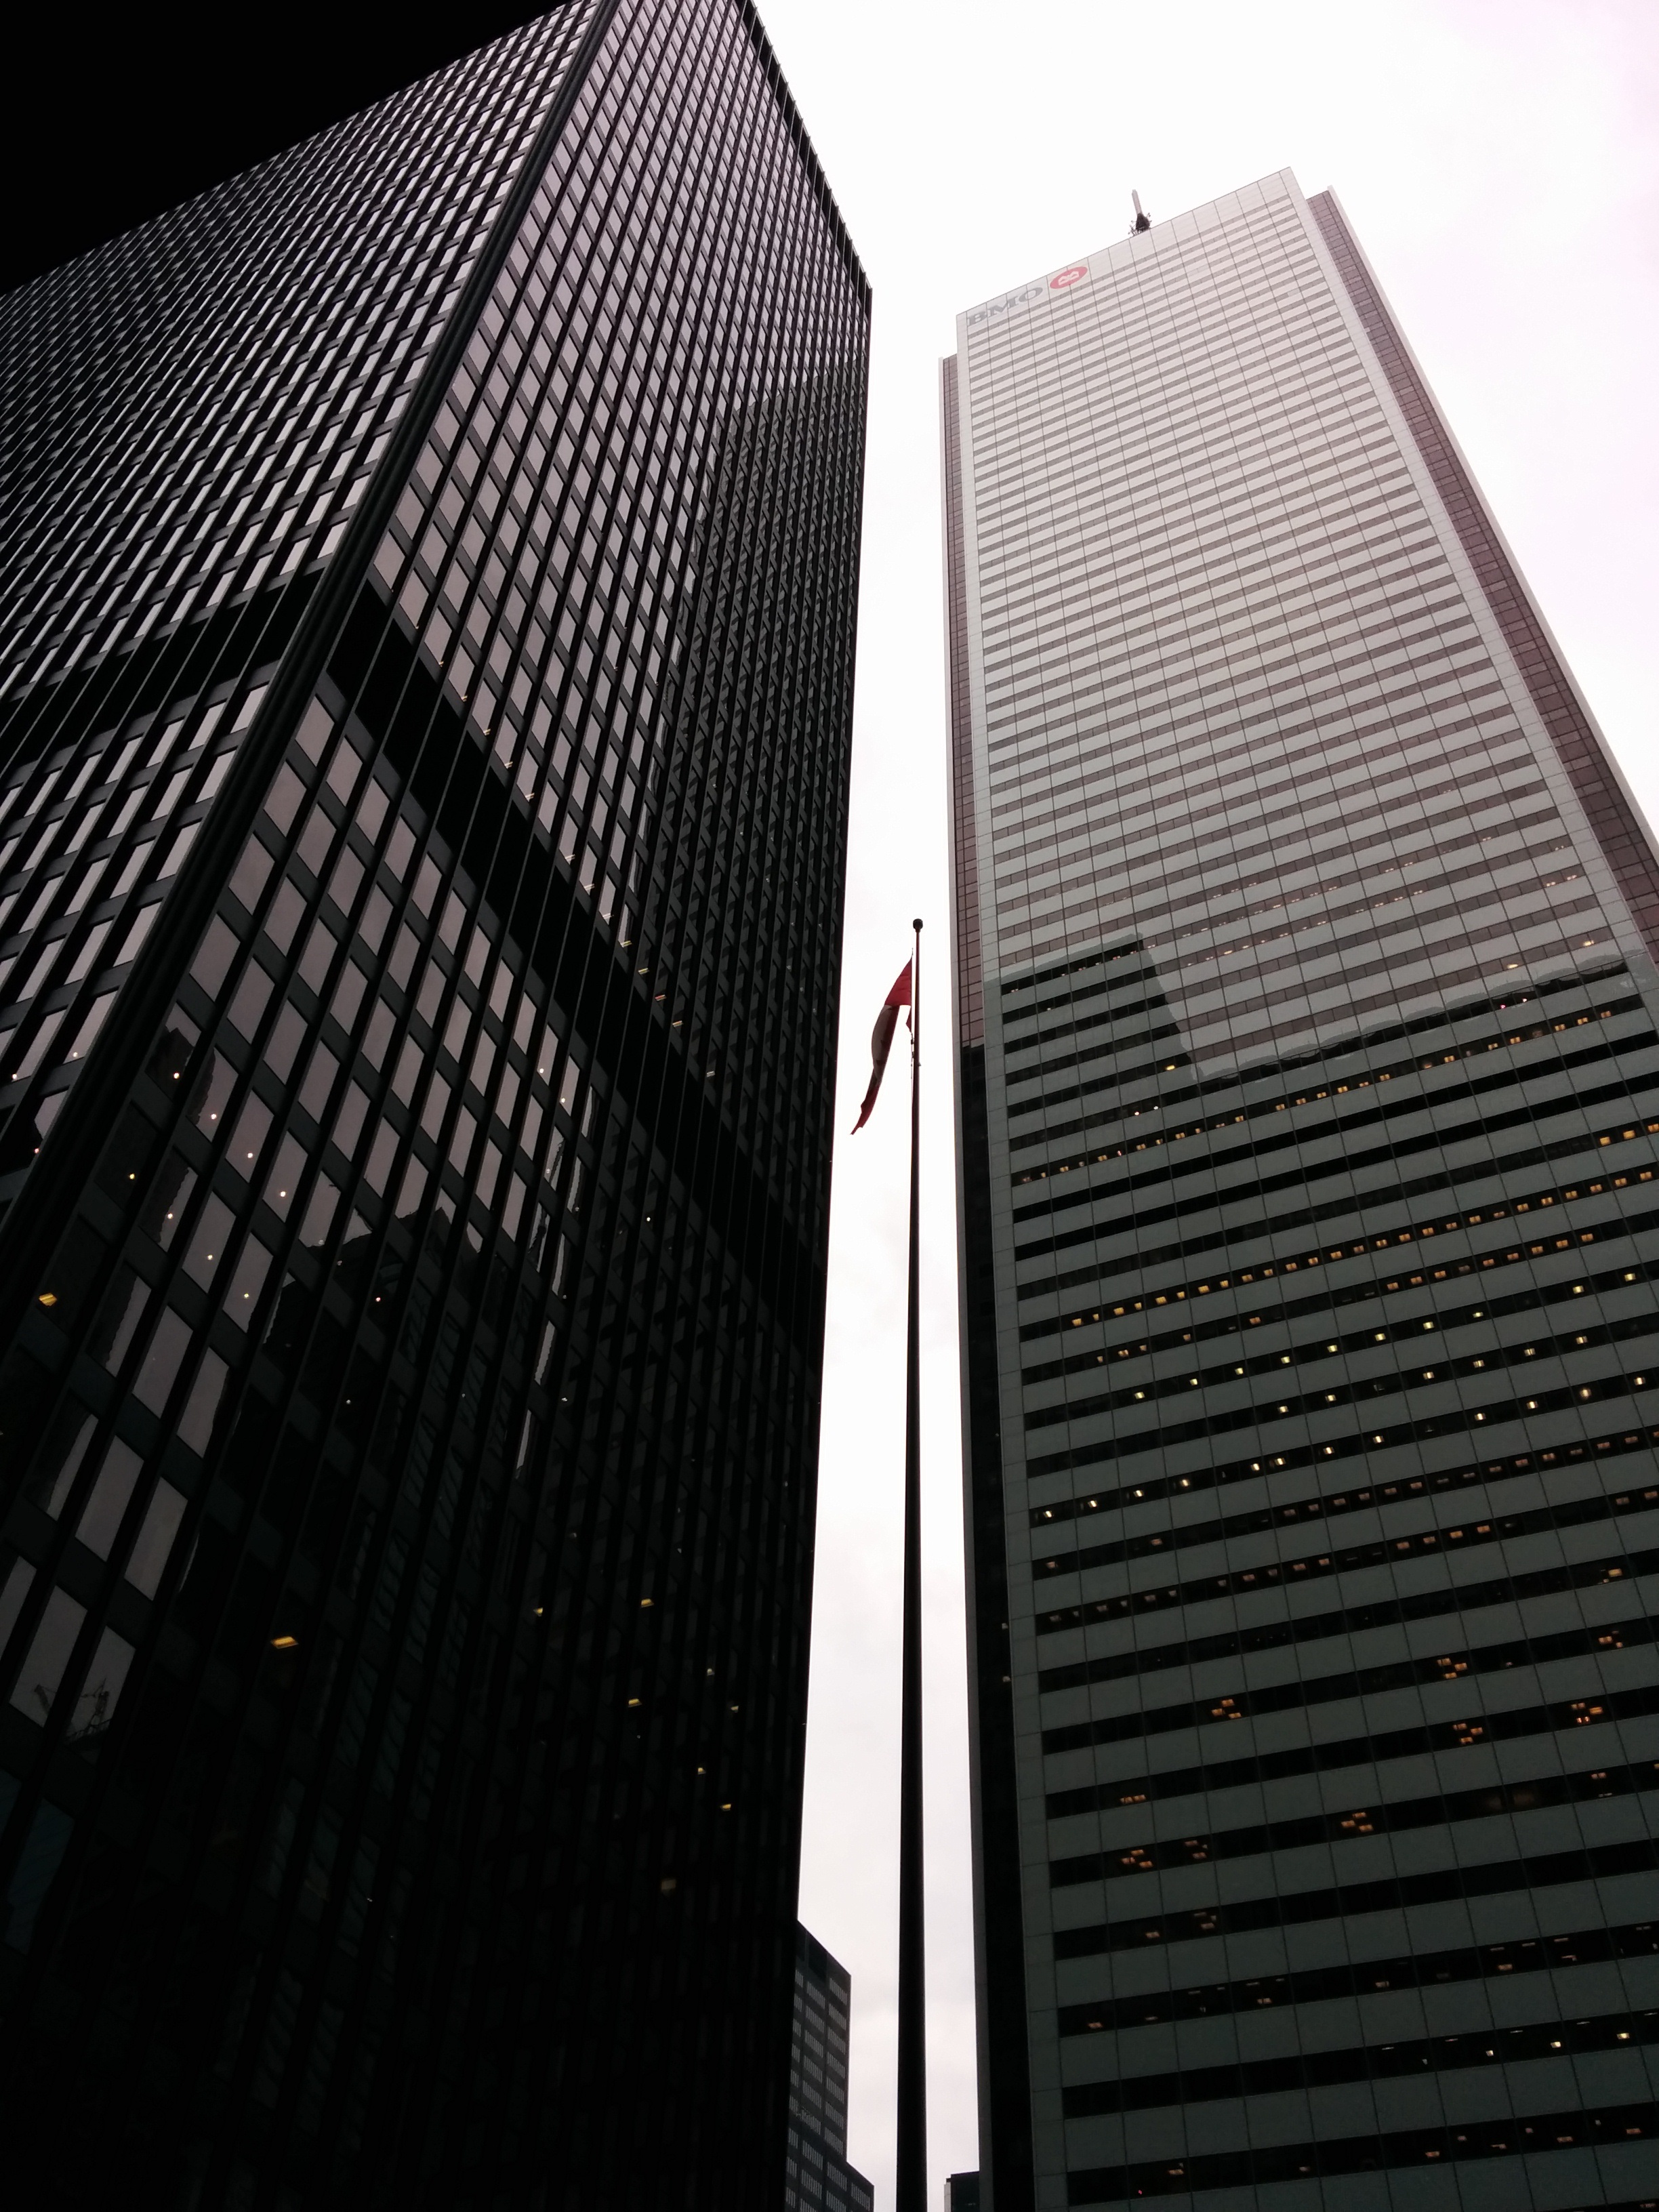
skyscrapers, black and white, tower, toronto, downtown, city, skyline, modern, architecture, urban, business, building, canada, cityscape, ontario, tall, office, financial, landmark